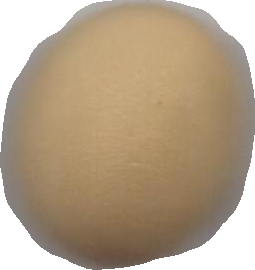
Variety: Dega